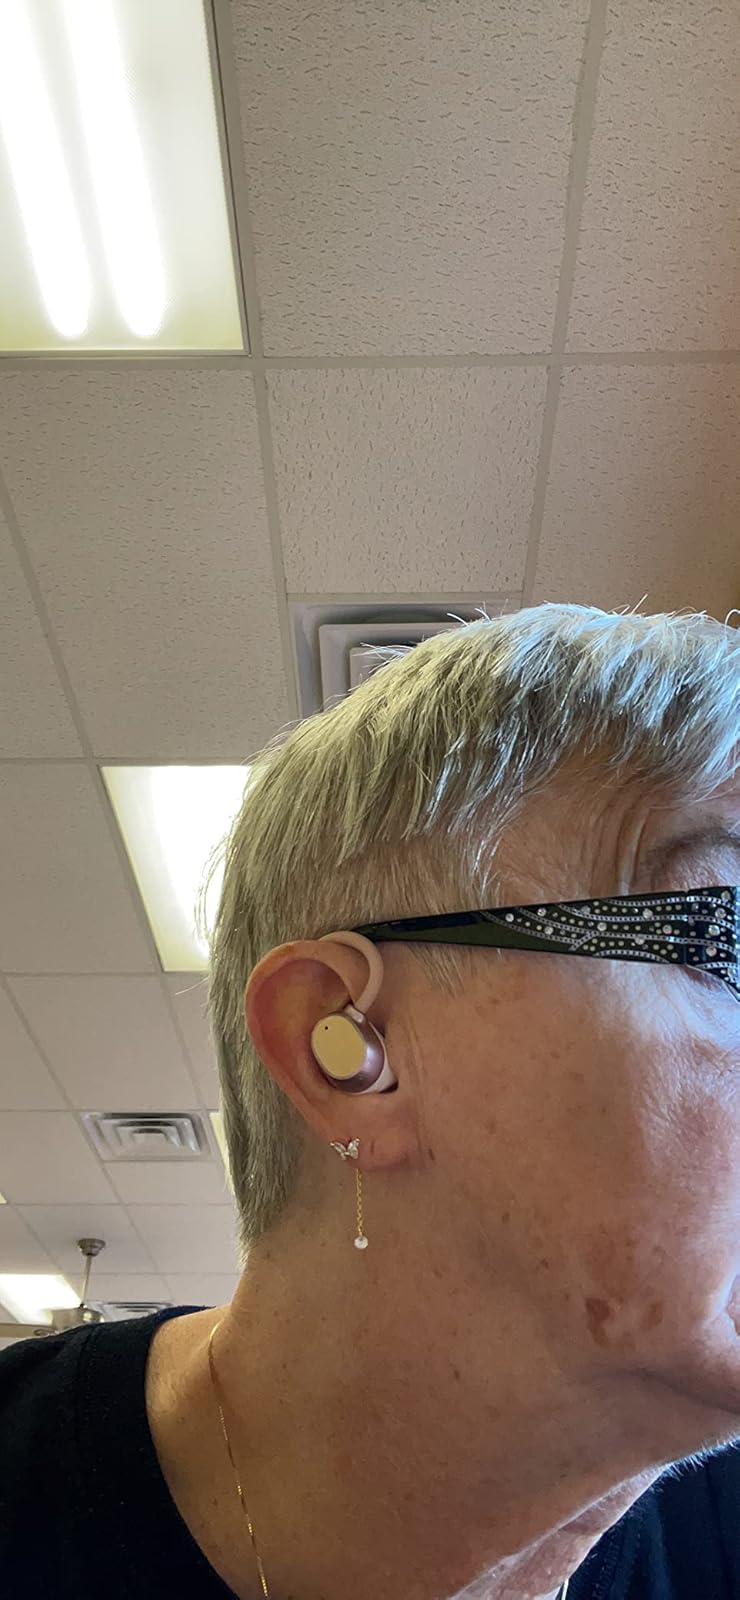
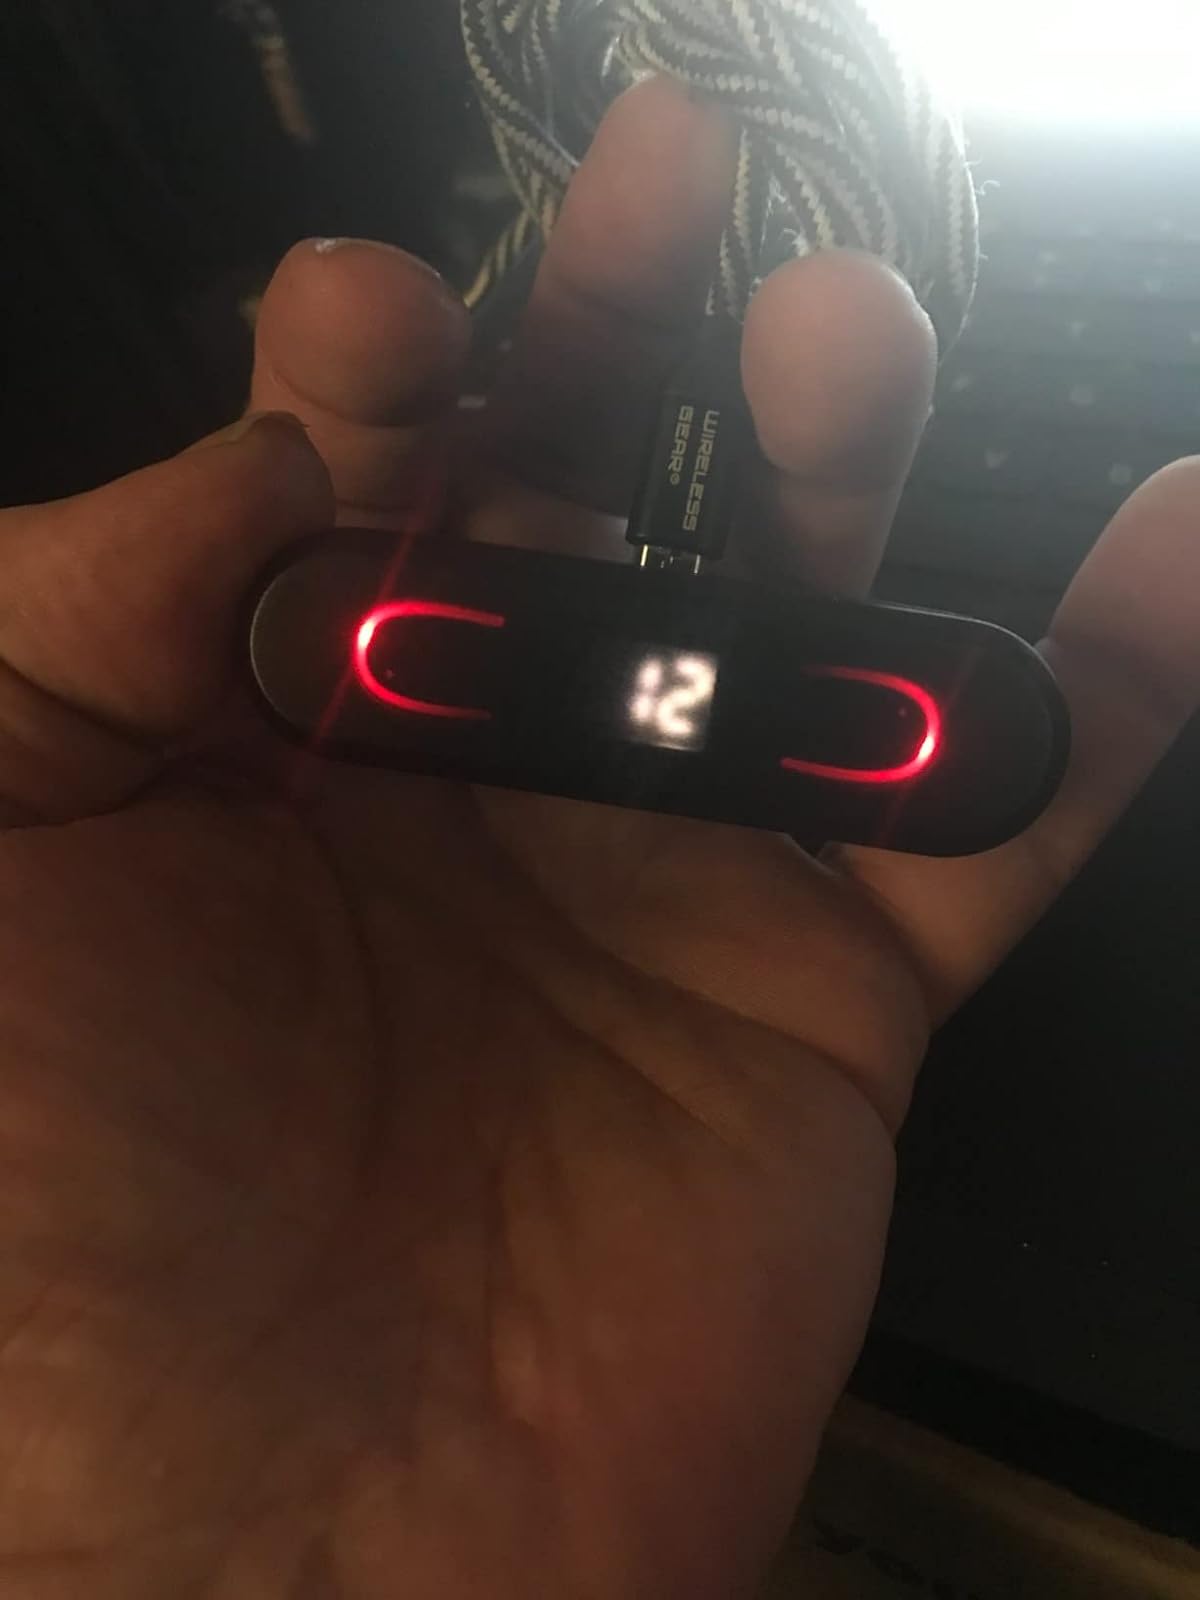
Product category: earbuds
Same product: no